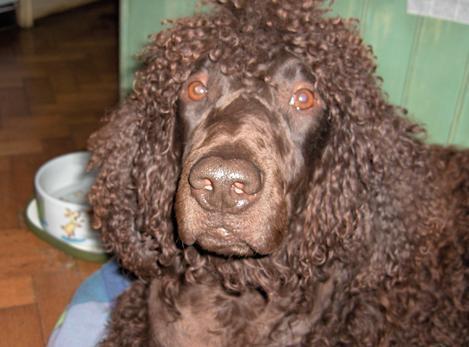
Irish_water_spaniel